Shemot (parashah)

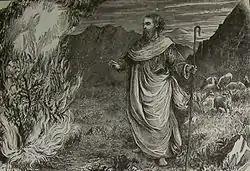
Moses and the Burning Bush (illustration from the 1890 Holman Bible)

The Mishnah cited Exodus 2:4 for the proposition that Providence treats a person measure for measure as that person treats others. And so because, as Exodus 2:4 relates, Miriam waited for the baby Moses, so the Israelites waited seven days for her in the wilderness in Numbers 12:15. The Tosefta taught that a reward for good deeds is 500 times greater than the punishment for retribution. Abaye thus said that in connection with good deeds, the principle of measure for measure does not apply strictly with equivalence. Rava replied that the Mishnah taught, "It is the same in connection with the good," so the Mishnah must mean that Providence rewards good deeds with the same sort of measure, but the measure of reward for good is greater than the measure of punishment.